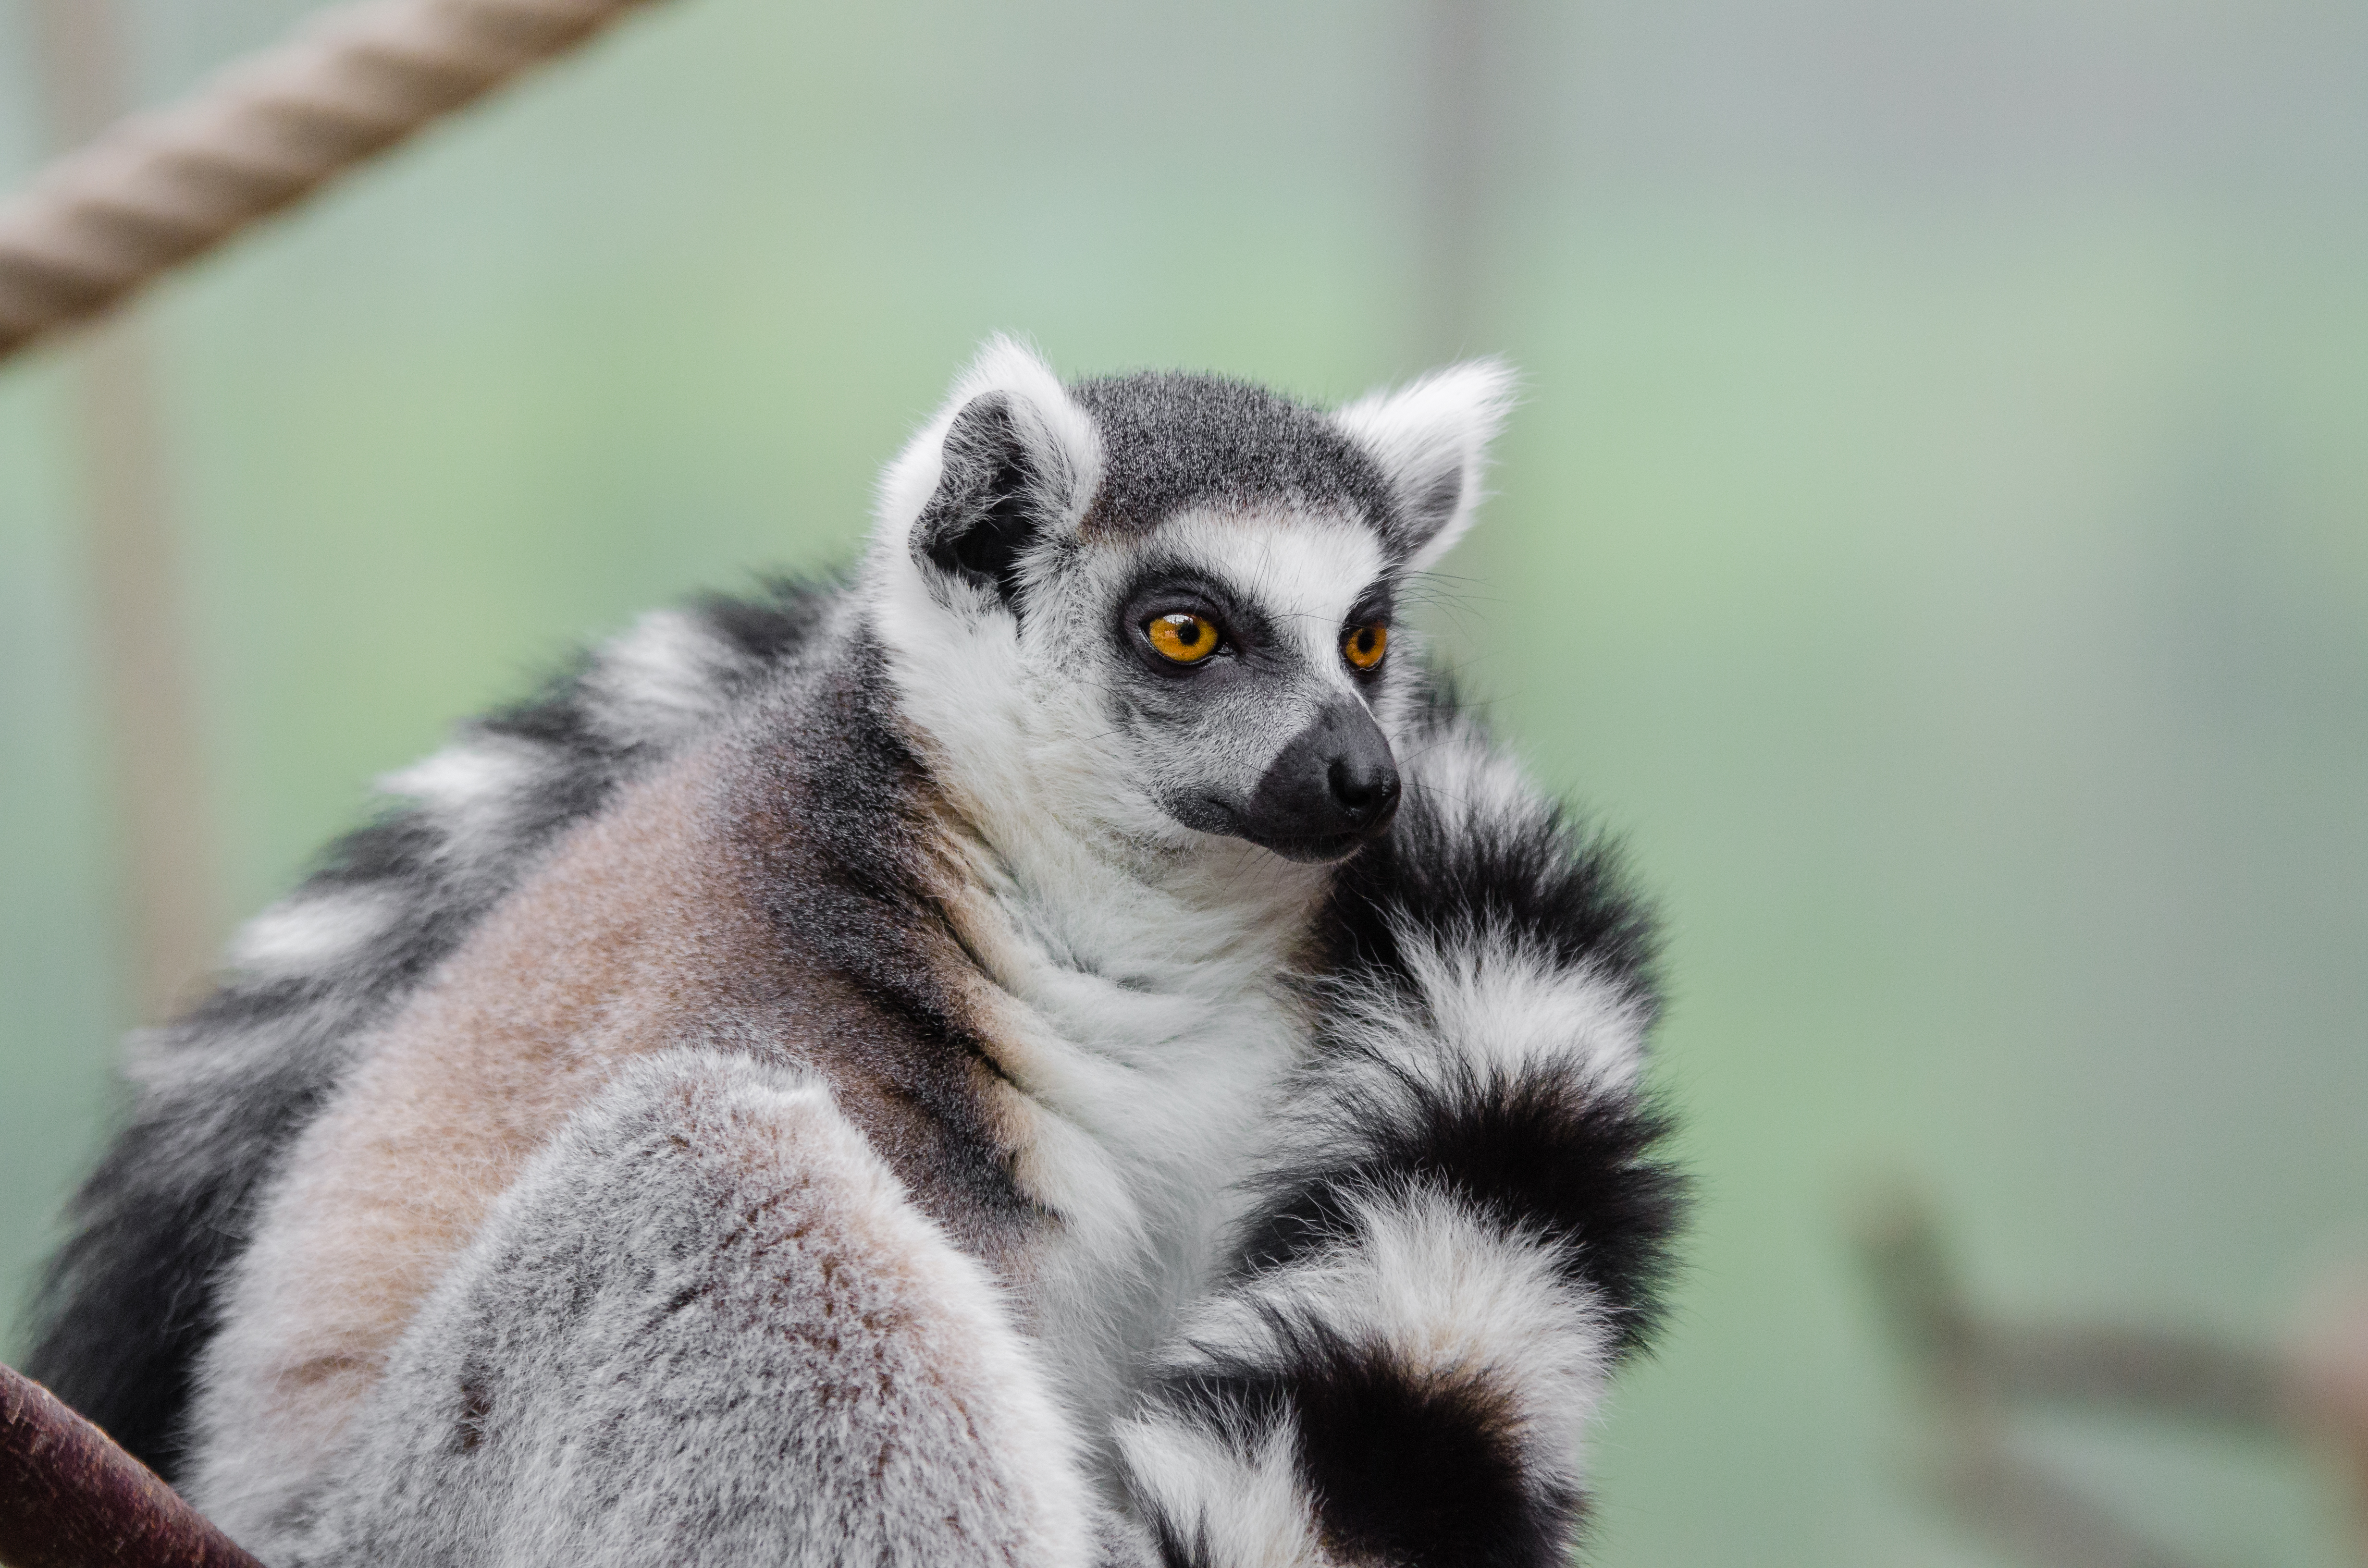
wildlife, mammal, fauna, primate, close up, vertebrate, lemur, new world monkey